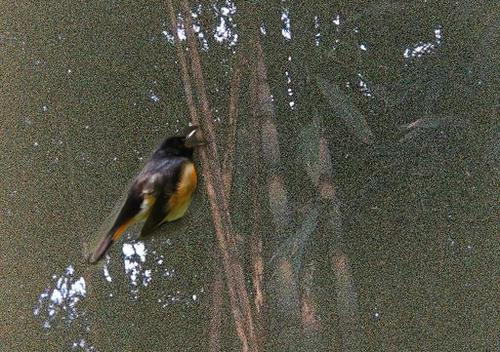
Bird species: American_Redstart
Bird type: landbird
Background: land